Asexual reproduction in starfish

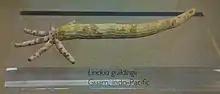
"Comet" of "Linckia guildingi"

"Linckia multifora" and "Linckia guildingi" are two species of starfish found on Hawaii which were found to exhibit autotomy, shedding one or more arms frequently. The arms are known as "comets" and can move about independently and each one can grow into a new individual. Though severed from the nervous system and the water vascular system they still exhibit normal behaviour patterns.